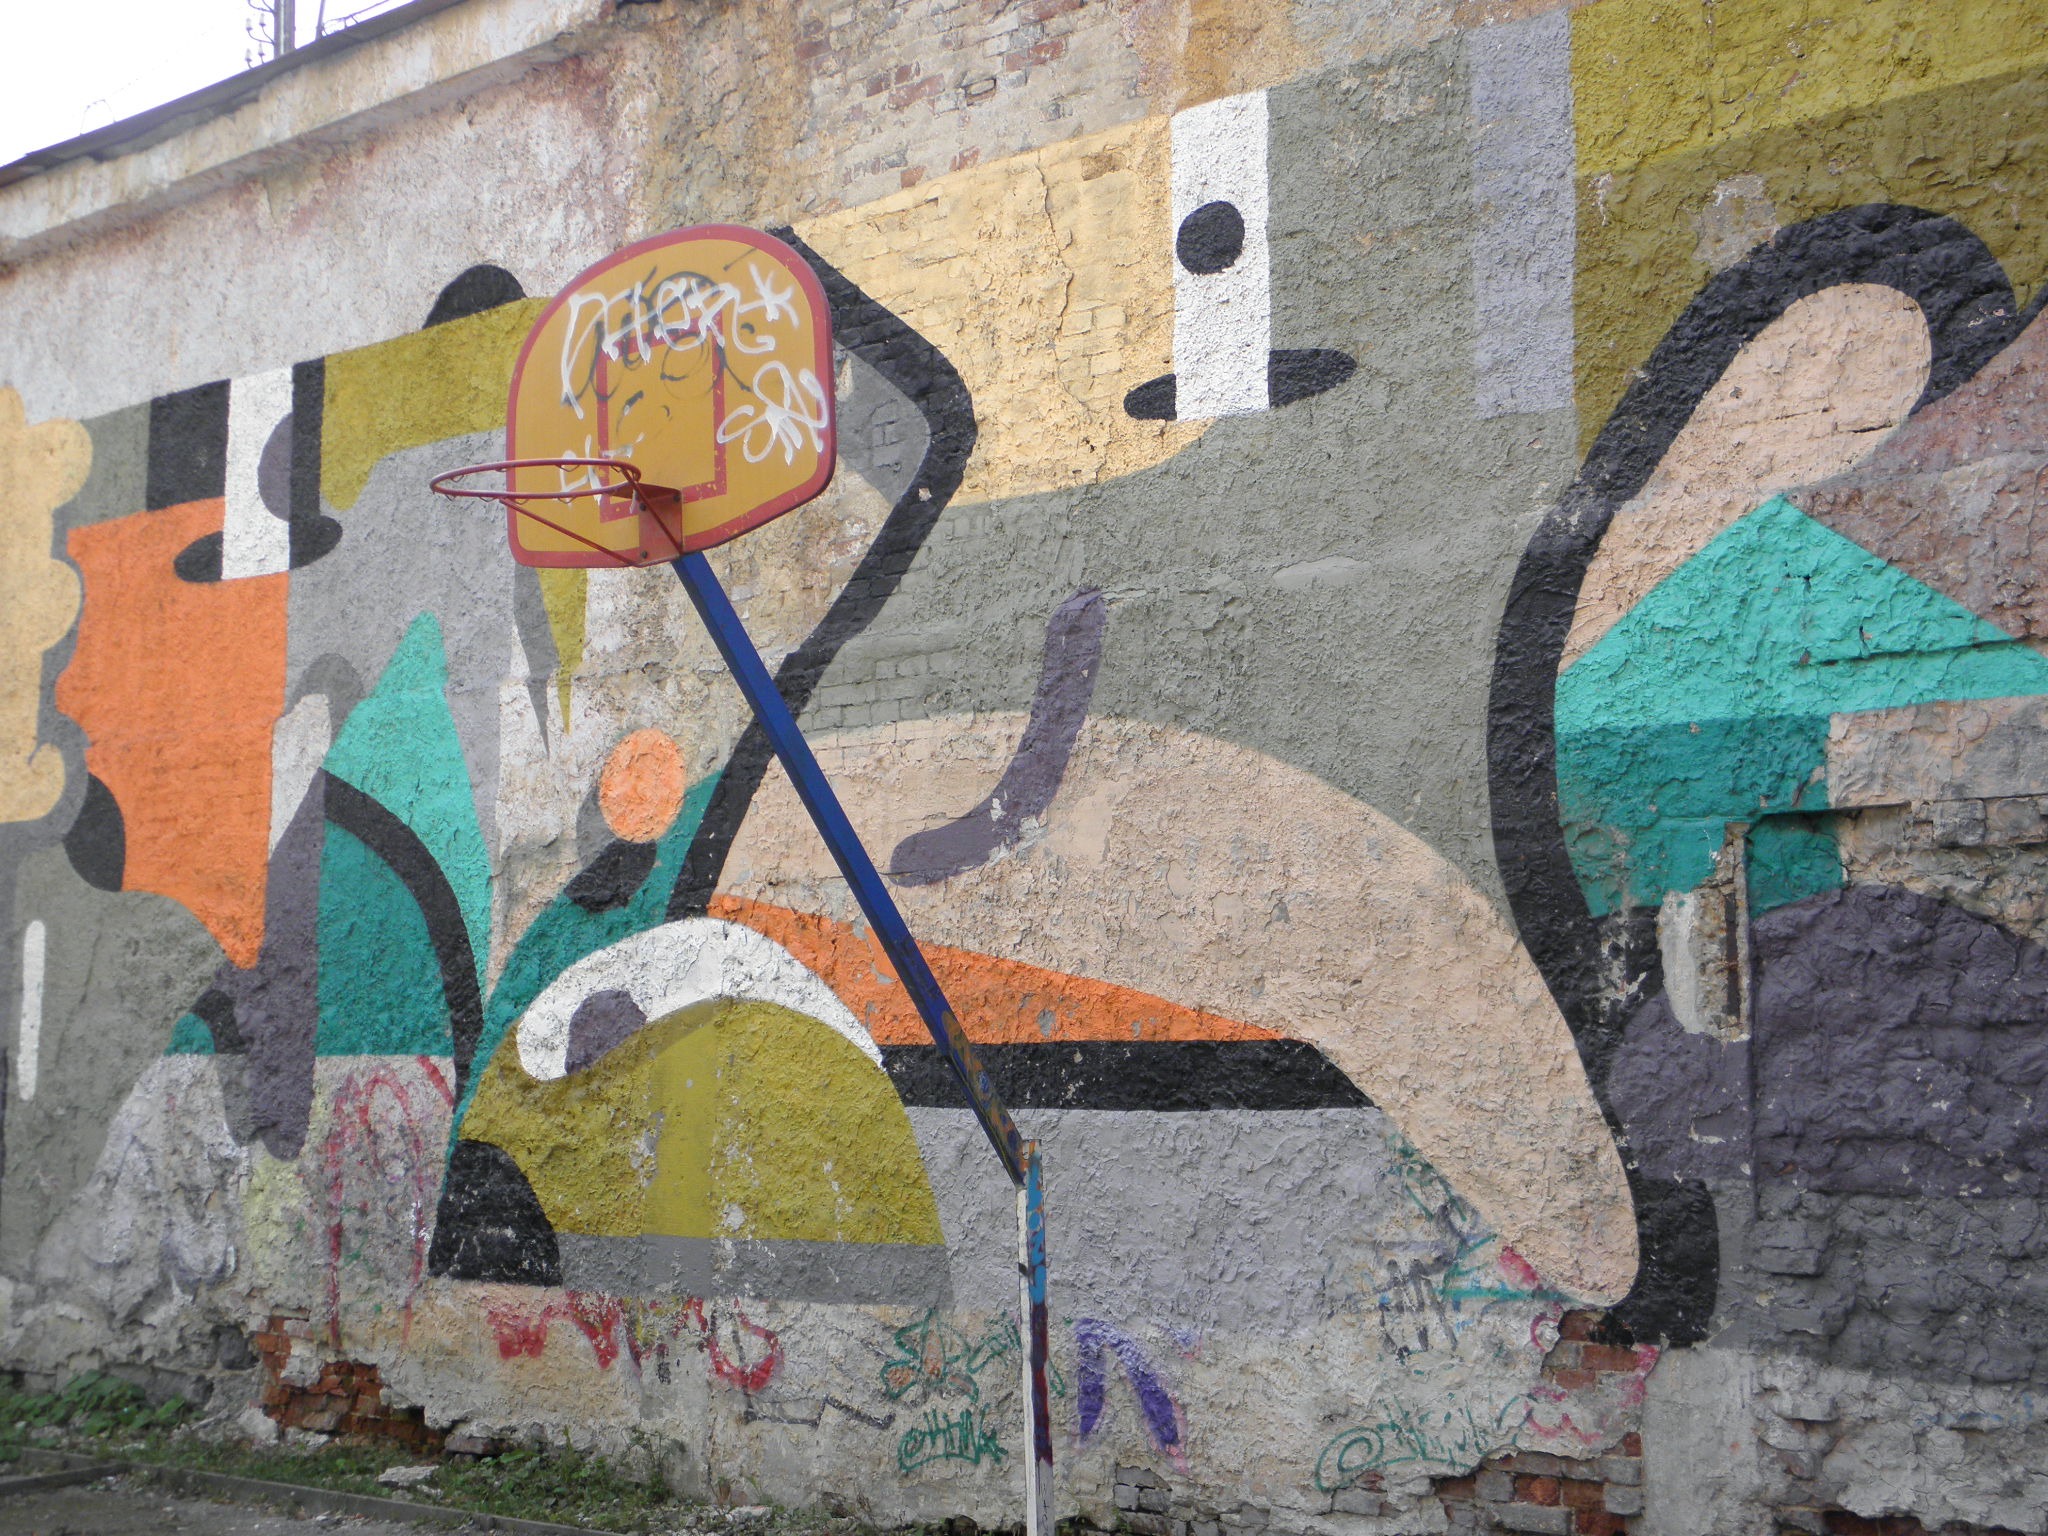
street, building, wall, color, graffiti, street art, art, mural, urban area